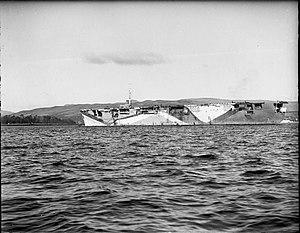
Le HMS Activity était un porte-avions d'escorte de la Royal Navy construit au début de la Seconde Guerre mondiale. Après la guerre, il sert en tant que navire marchand sous le nom de MV Breconshire pendant plus de 20 ans jusqu'à sa démolition en 1967.